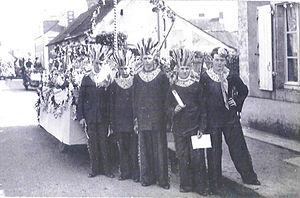
Fête des conscrits dans la Sarthe au début des années 1930
Un conscrit est un jeune homme appelé sous les drapeaux pour effectuer son service national.